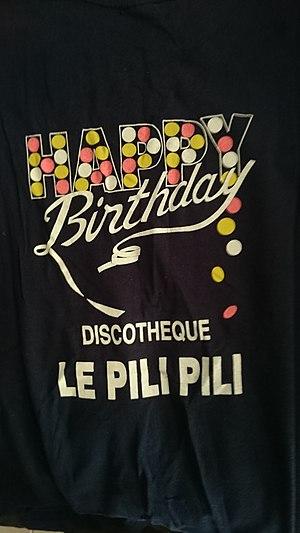
Discothèque le pili pili
Saint-Hilaire-de-Riez est une commune du Centre-Ouest de la France, située sur la Côte de Lumière, dans le département de la Vendée en région Pays de la Loire.